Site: brandenburg
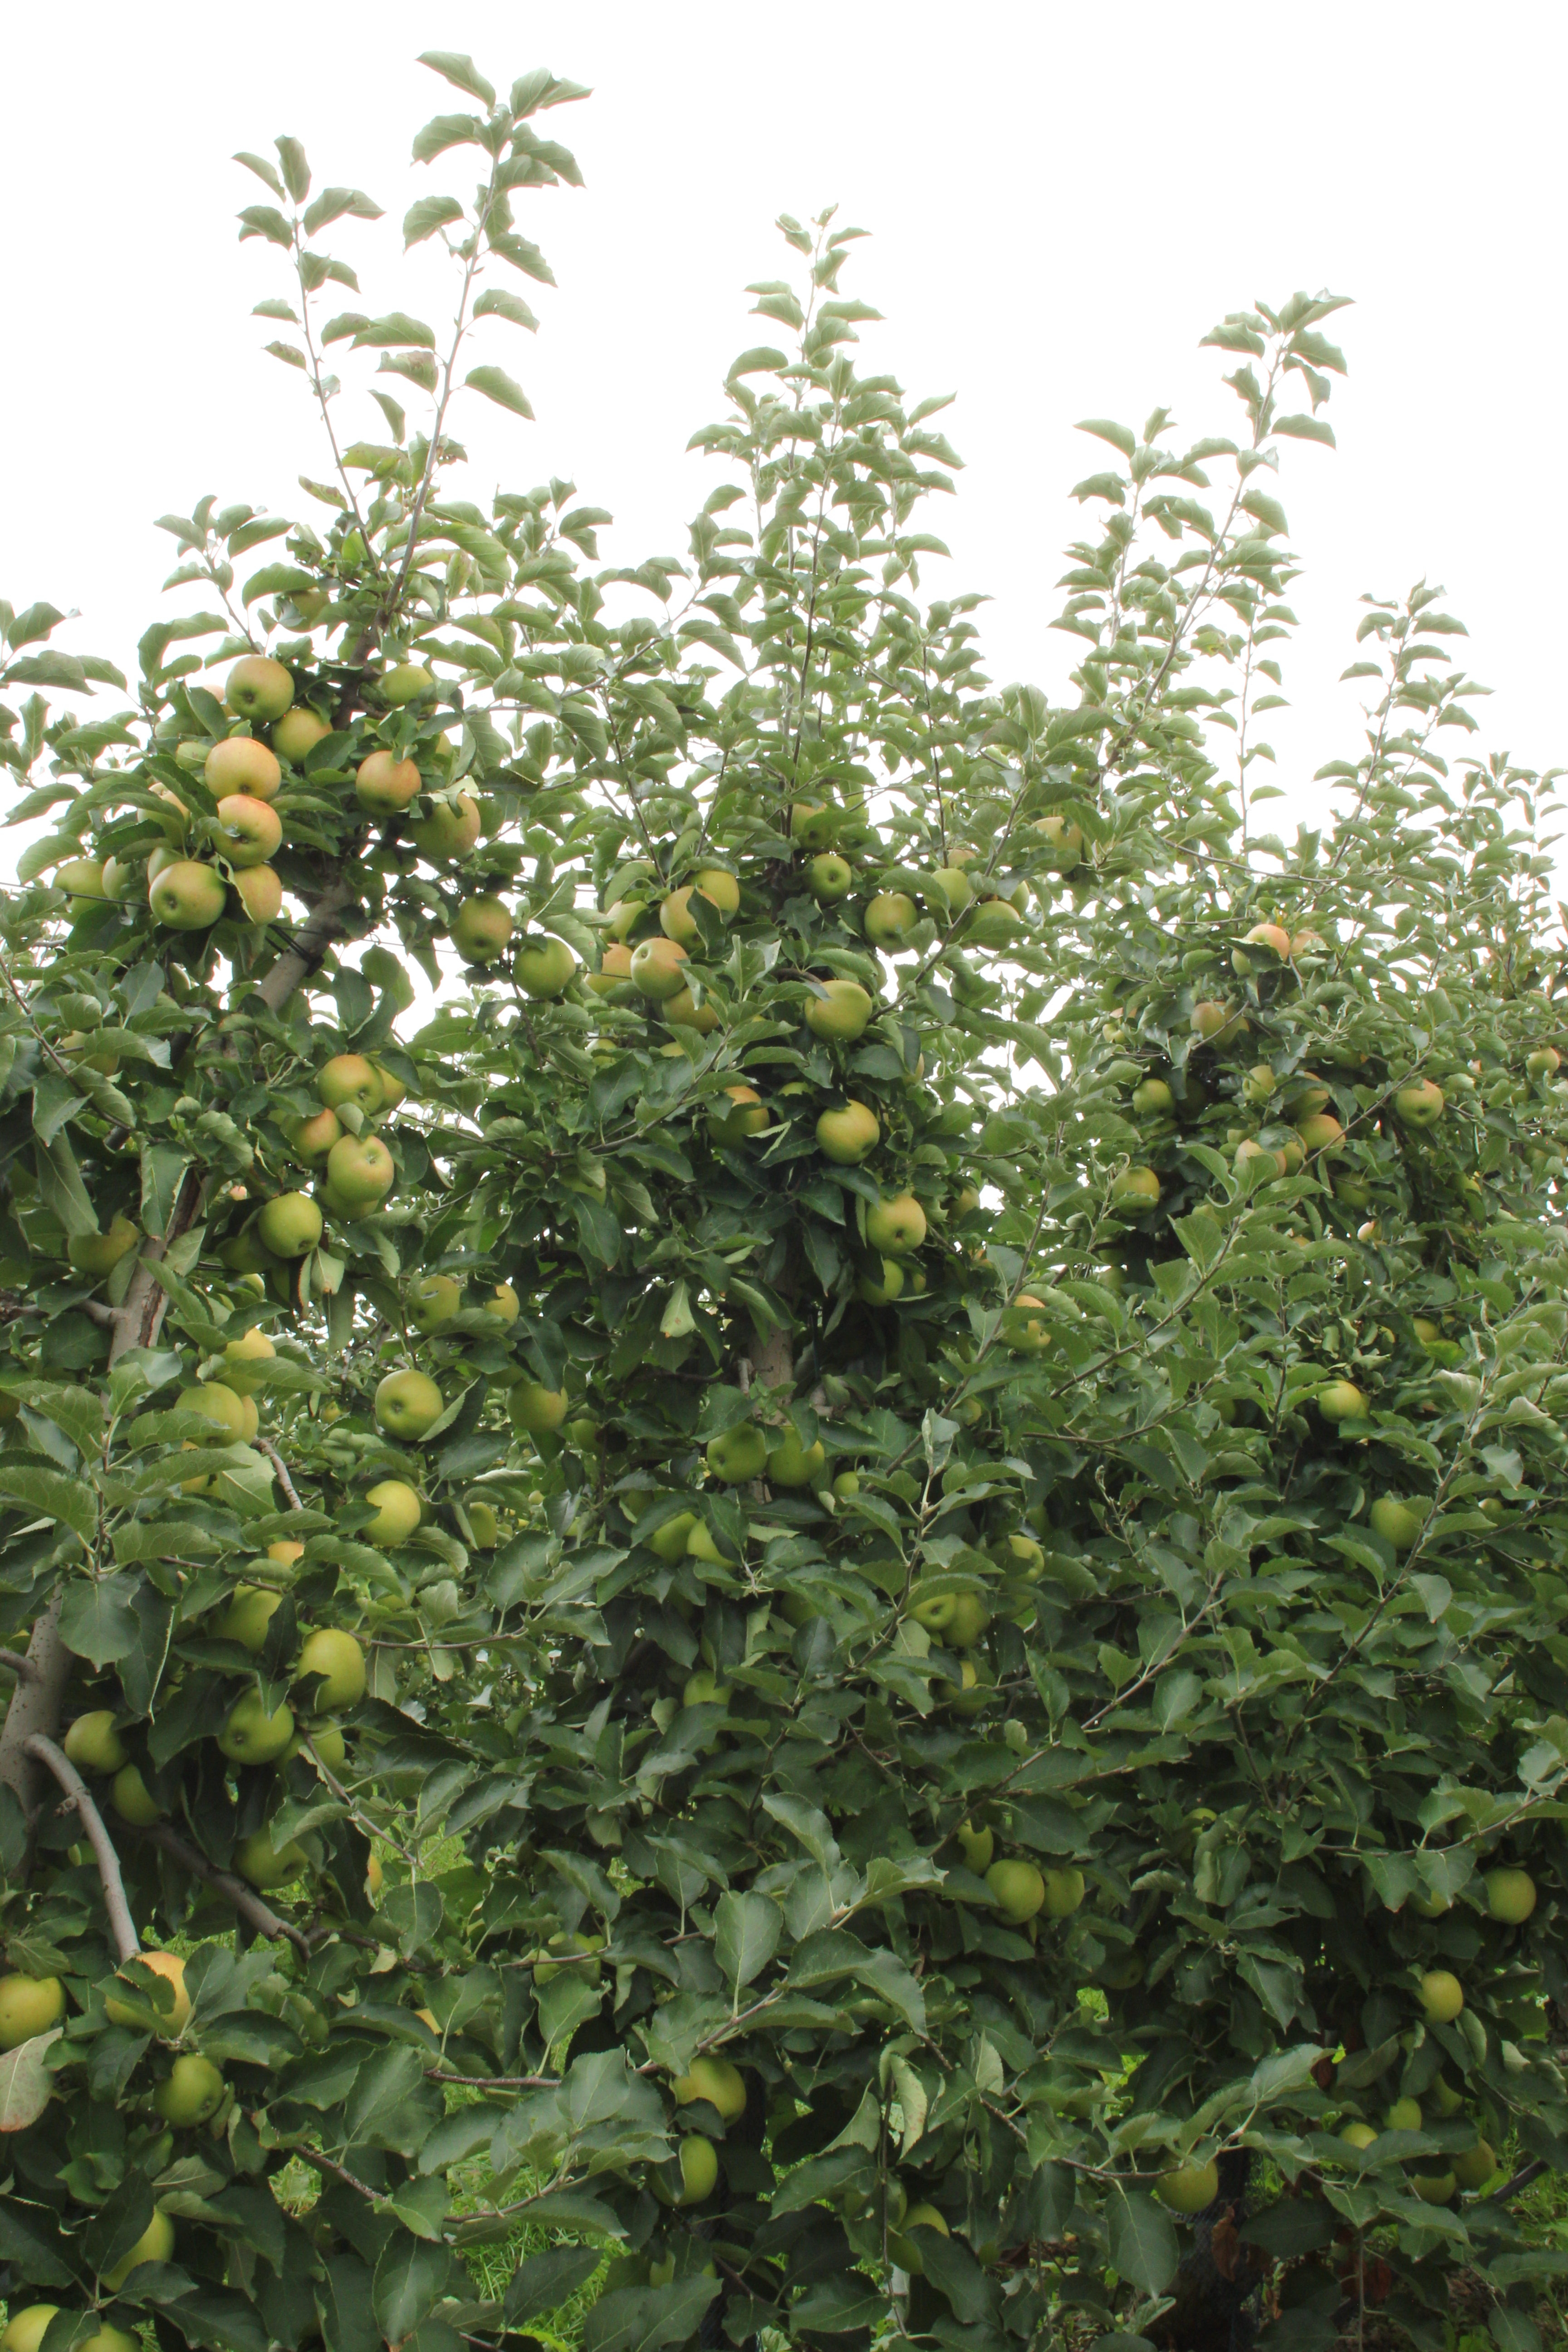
Growth stage (BBCH 87): Maturity of fruit and seed